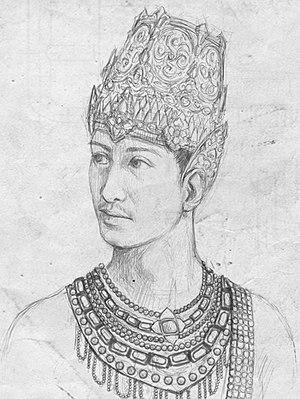
Hayam Wuruk, dont le nom de règne est Rajasanagara, est le plus connu des rois de Majapahit, un royaume de l'est de Java en Indonésie. Majapahit atteint son apogée sous son règne.